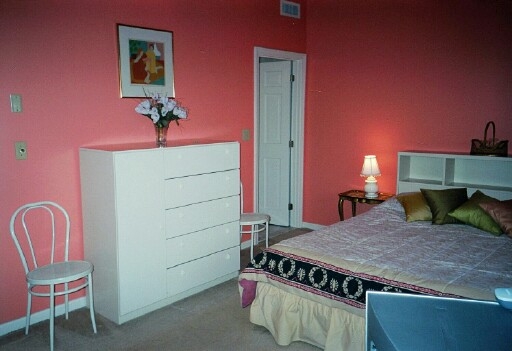
Room type: bedroom